Greenside Mine

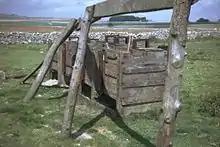
Hotching tubs used to separate galena from gangue minerals at Magpie Mine, a lead mine in Derbyshire

As soon as the Basinghall Mining Syndicate took control of the mine in 1936 urgent repair work was done on both Smith's Shaft and Murray's Shaft. The 150 Fathom Level had flooded and needed to be pumped out, and roof falls on other levels needed clearing. After buying the mine in 1937 the Lucy Tongue Level was refurbished. Roof falls needed clearing and retimbering, the worst of the sharp bends were straightened out, and some narrow stone-arched sections were rebuilt. All the rails were replaced, as was the nearly fifty-year-old locomotive, and new side-tipping wagons were introduced. At the same time Murray's Shaft was deepened and a new 175 Fathom Level was begun from the bottom. A small battery locomotive was installed for tramming on that level. Horses were still used on the other levels, but in time they too were replaced by battery locomotives.